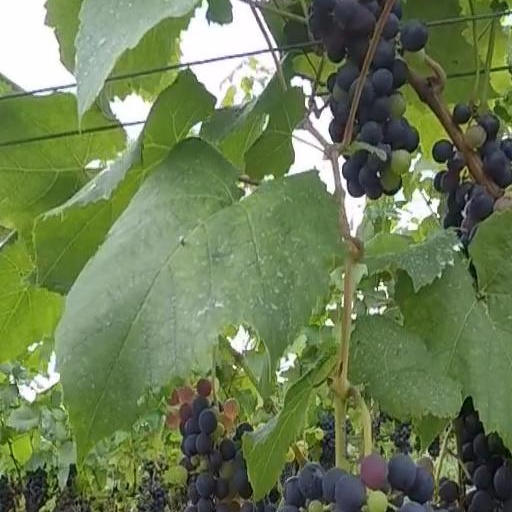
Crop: grape